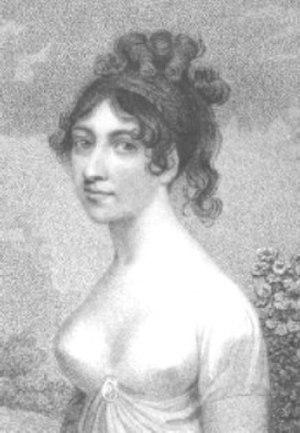
Charlotte Dacre est une femme de lettres anglaise, autrice de romans gothiques.